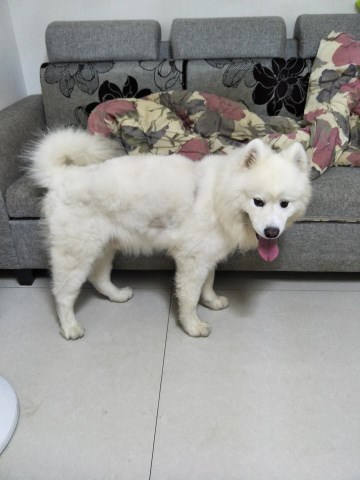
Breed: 2192-n000088-Samoyed